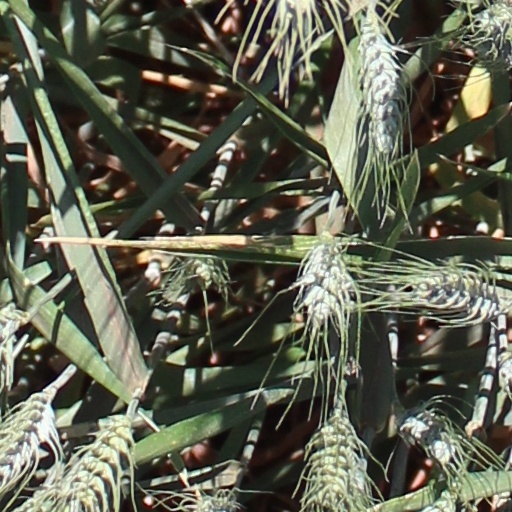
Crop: wheat